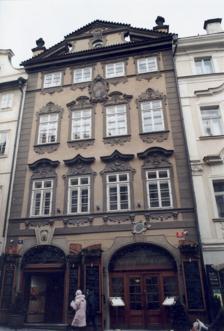
Building: Valkounsky House
Country: Czechia
Year built: 1727
Building in Prague , Czech Republic Valkounský House Valkounský dům General information Location Prague 1 Address Nerudova 211/14, 118 00 Country Czech Republic Coordinates 50°5′19″N 14°24′3.72″E / 50.08861°N 14.4010333°E / 50.08861; 14.4010333 Completed 1727 Valkounský House ( Czech : Valkounský dům ) is a house in northwestern Prague , Czech Republic . It is located at 211 Nerudova street, to the southeast of Prague Castle . It is named after the original owner, Knight Bohuchval Valkoun of Adlar, who owned it from the beginning of the 17th century. It is now run as a hotel. History According to an early Baroque project of Christoph Dientzenhofer , the house was rebuilt in the 16th century, as all the neighbouring houses were after the fire of 1541. In 1601 it was bought by Kašpar Kaplíř of Sulevice, who was executed on the Old Town Square . The house acquired its Baroque shape during 1705–1727, when it was owned by baroque architect, Jan Santini Aichel . Upon Santini's death, a renowned goldsmith bought the house and built up the third floor. This town house served its tenants until 2002, when it was closed. At the same time, a careful reconstruction of the whole property commenced, and the authentic wooden ceilings, ribbed vaults, wall fresco paintings and an original porcelain cocklestove have been retained in what is now a hotel. Of note are exquisite details such as a Medusa relief over the left entrance, a cartouche and a small head next to it beyond the right entrance, an oval cartouche with a painting of Virgin Mary and the Holy Trinity above the second floor windows or the functional sun dial placed on the façade in the inner block. References